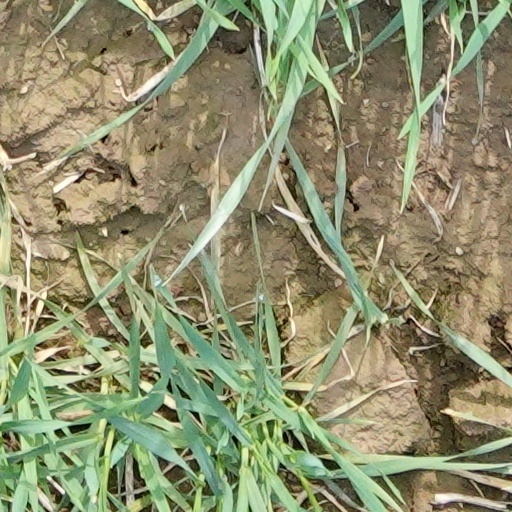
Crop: wheat